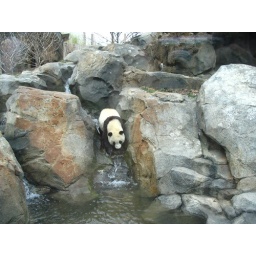
This is the water near the red panda exhibit